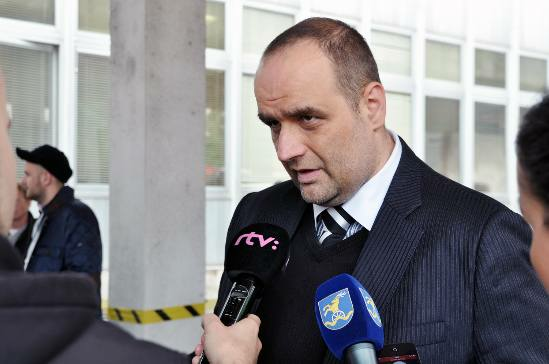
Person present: Yes